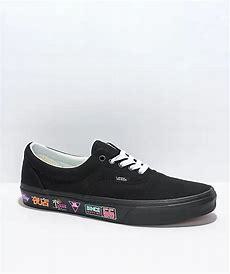
Brand: Vans
Model: Era Skate